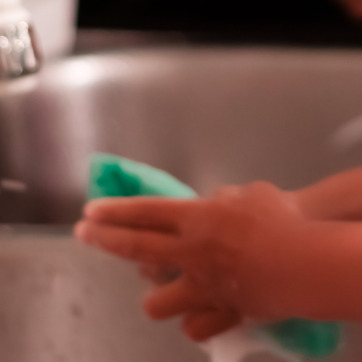
Material: other